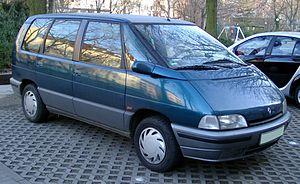
La Renault Espace est une gamme d'automobile monospace du constructeur français Renault. Elle est lancée en 1984, en 1991 puis en 1996, renouvelée en 2002 et enfin depuis 2015.
Matra, acronyme de Mécanique Aviation Traction, était une entreprise française ayant existé de 1937 à 2003.
La deuxième génération, Espace II, est commercialisée à partir de 1991. Son nom de code est P36 chez Matra, J63 chez Renault, et 316 518 exemplaires sont produits entre 1991 et 1997. Le cap des 500 000 exemplaires est franchi en juillet 1996.